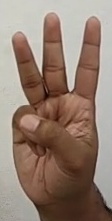
ASL sign: W